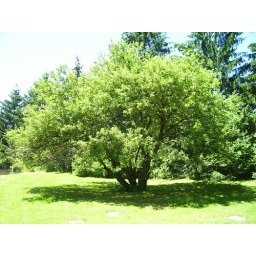
a tree by the little lake Aly and I camped at once upon a time...